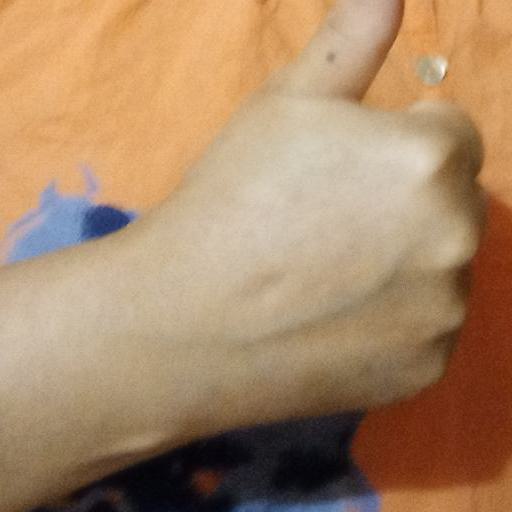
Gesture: like